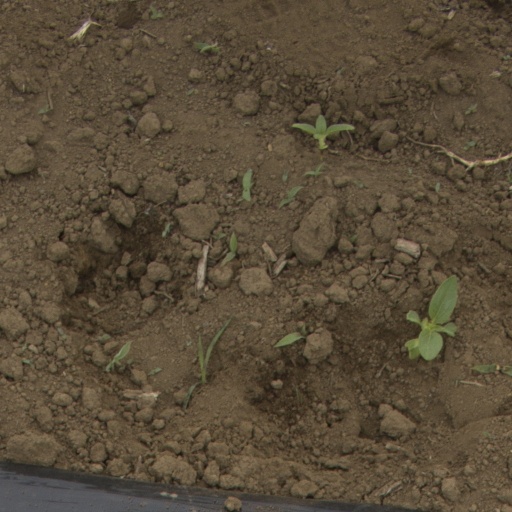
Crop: Jerusalem artichoke